Ford Cortina

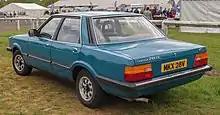
Saloon

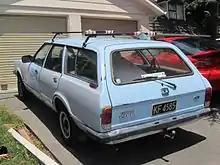
Estate

The Mark V (or TC3) was announced on 24 August 1979. Officially, the programme was code named Teresa, although externally it was marketed as "Cortina 80", but the Mark V tag was given to it immediately on release by the press, insiders and the general public. Prices started at £3,475 for a basic 1.3-litre-engined model.